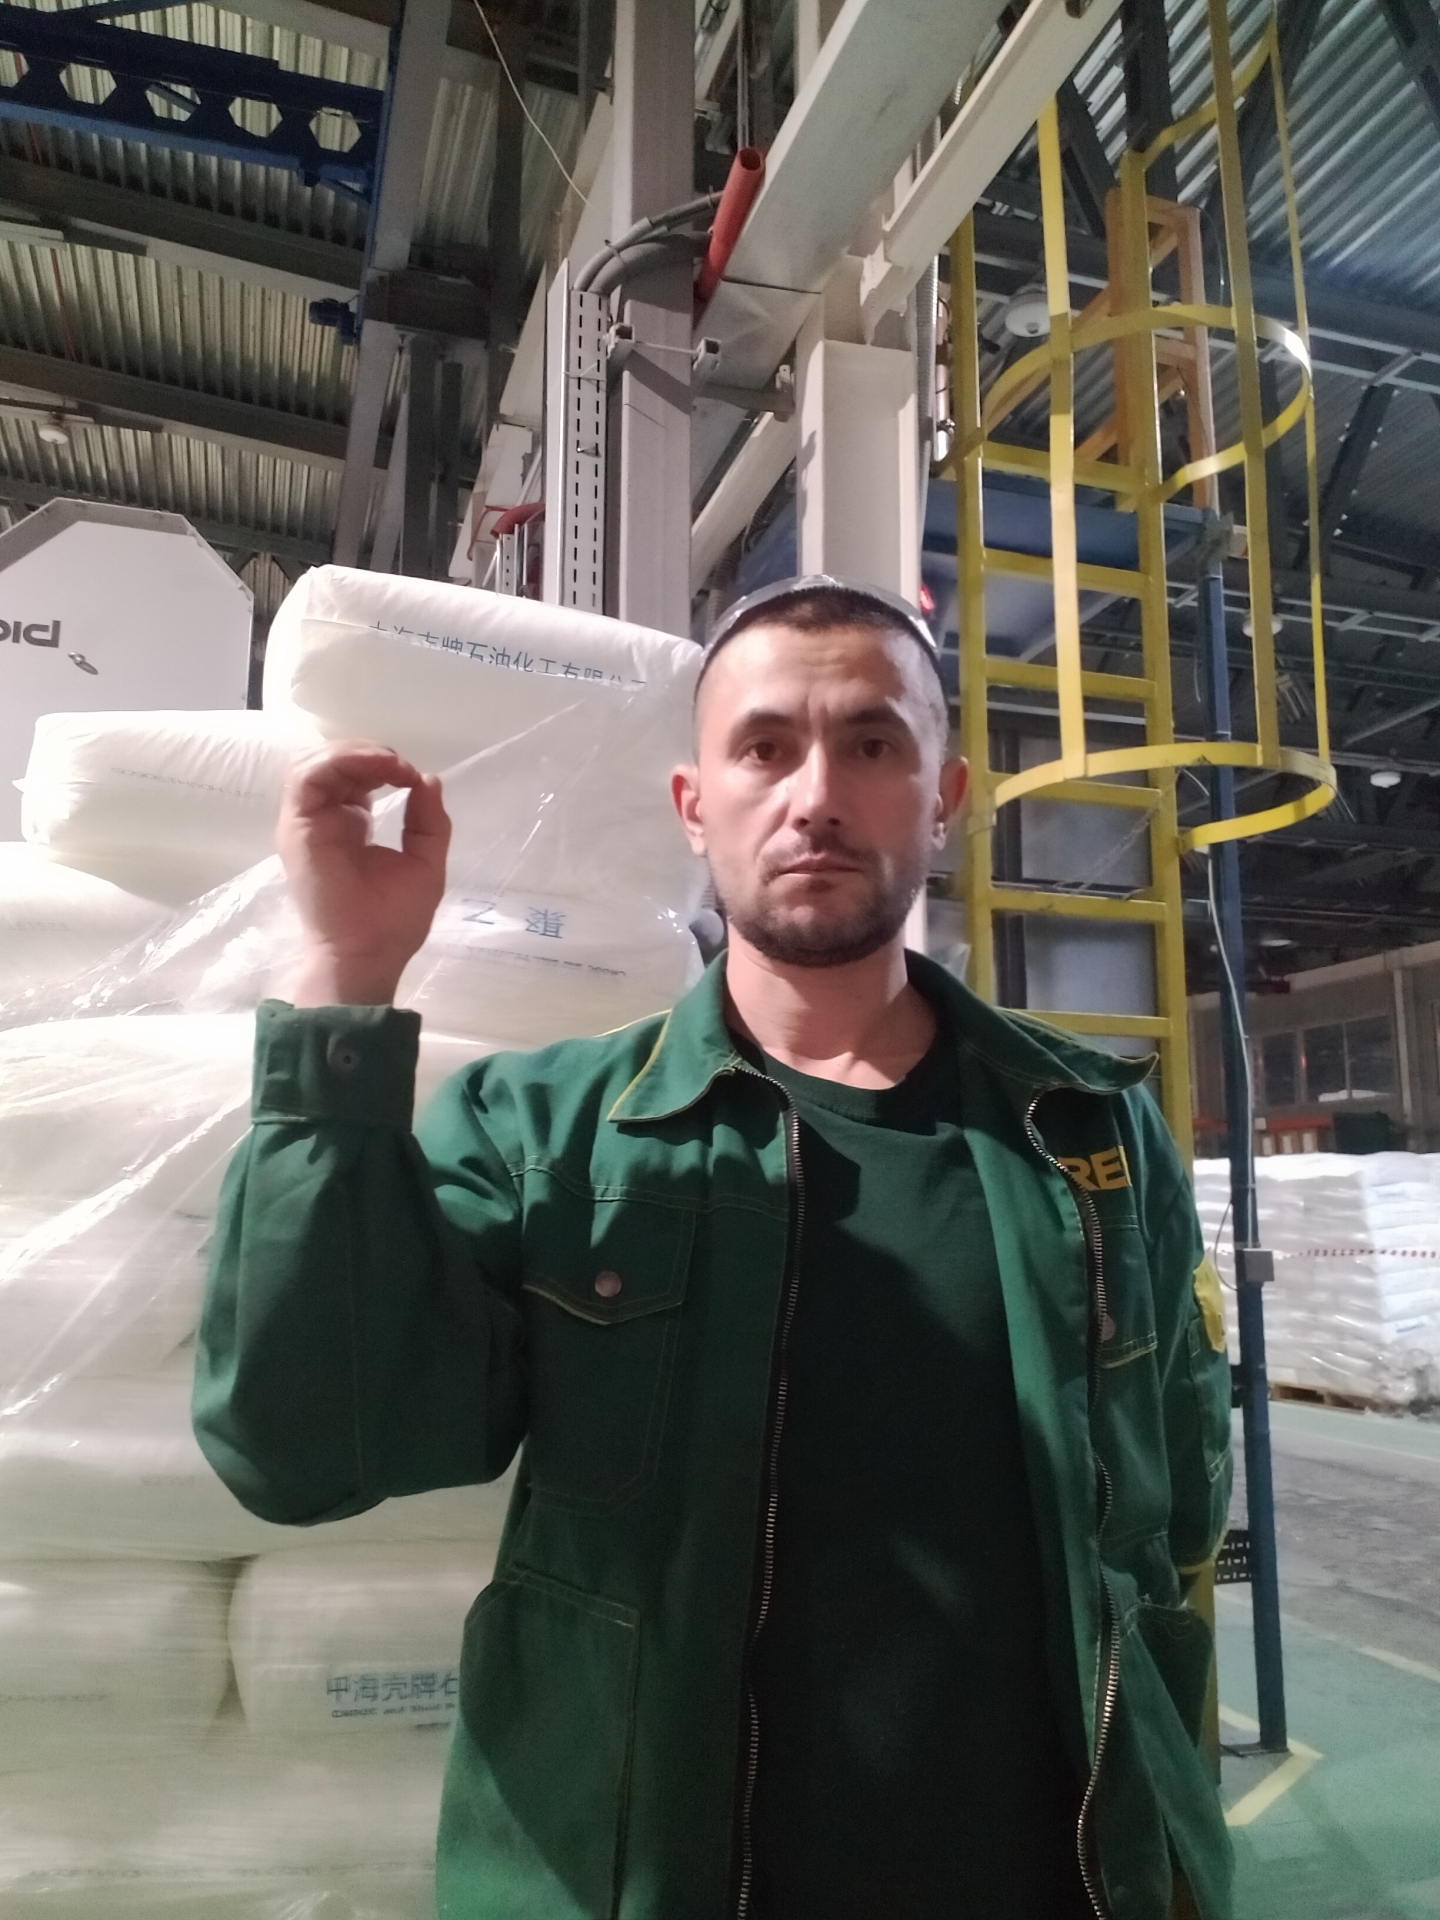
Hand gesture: grip